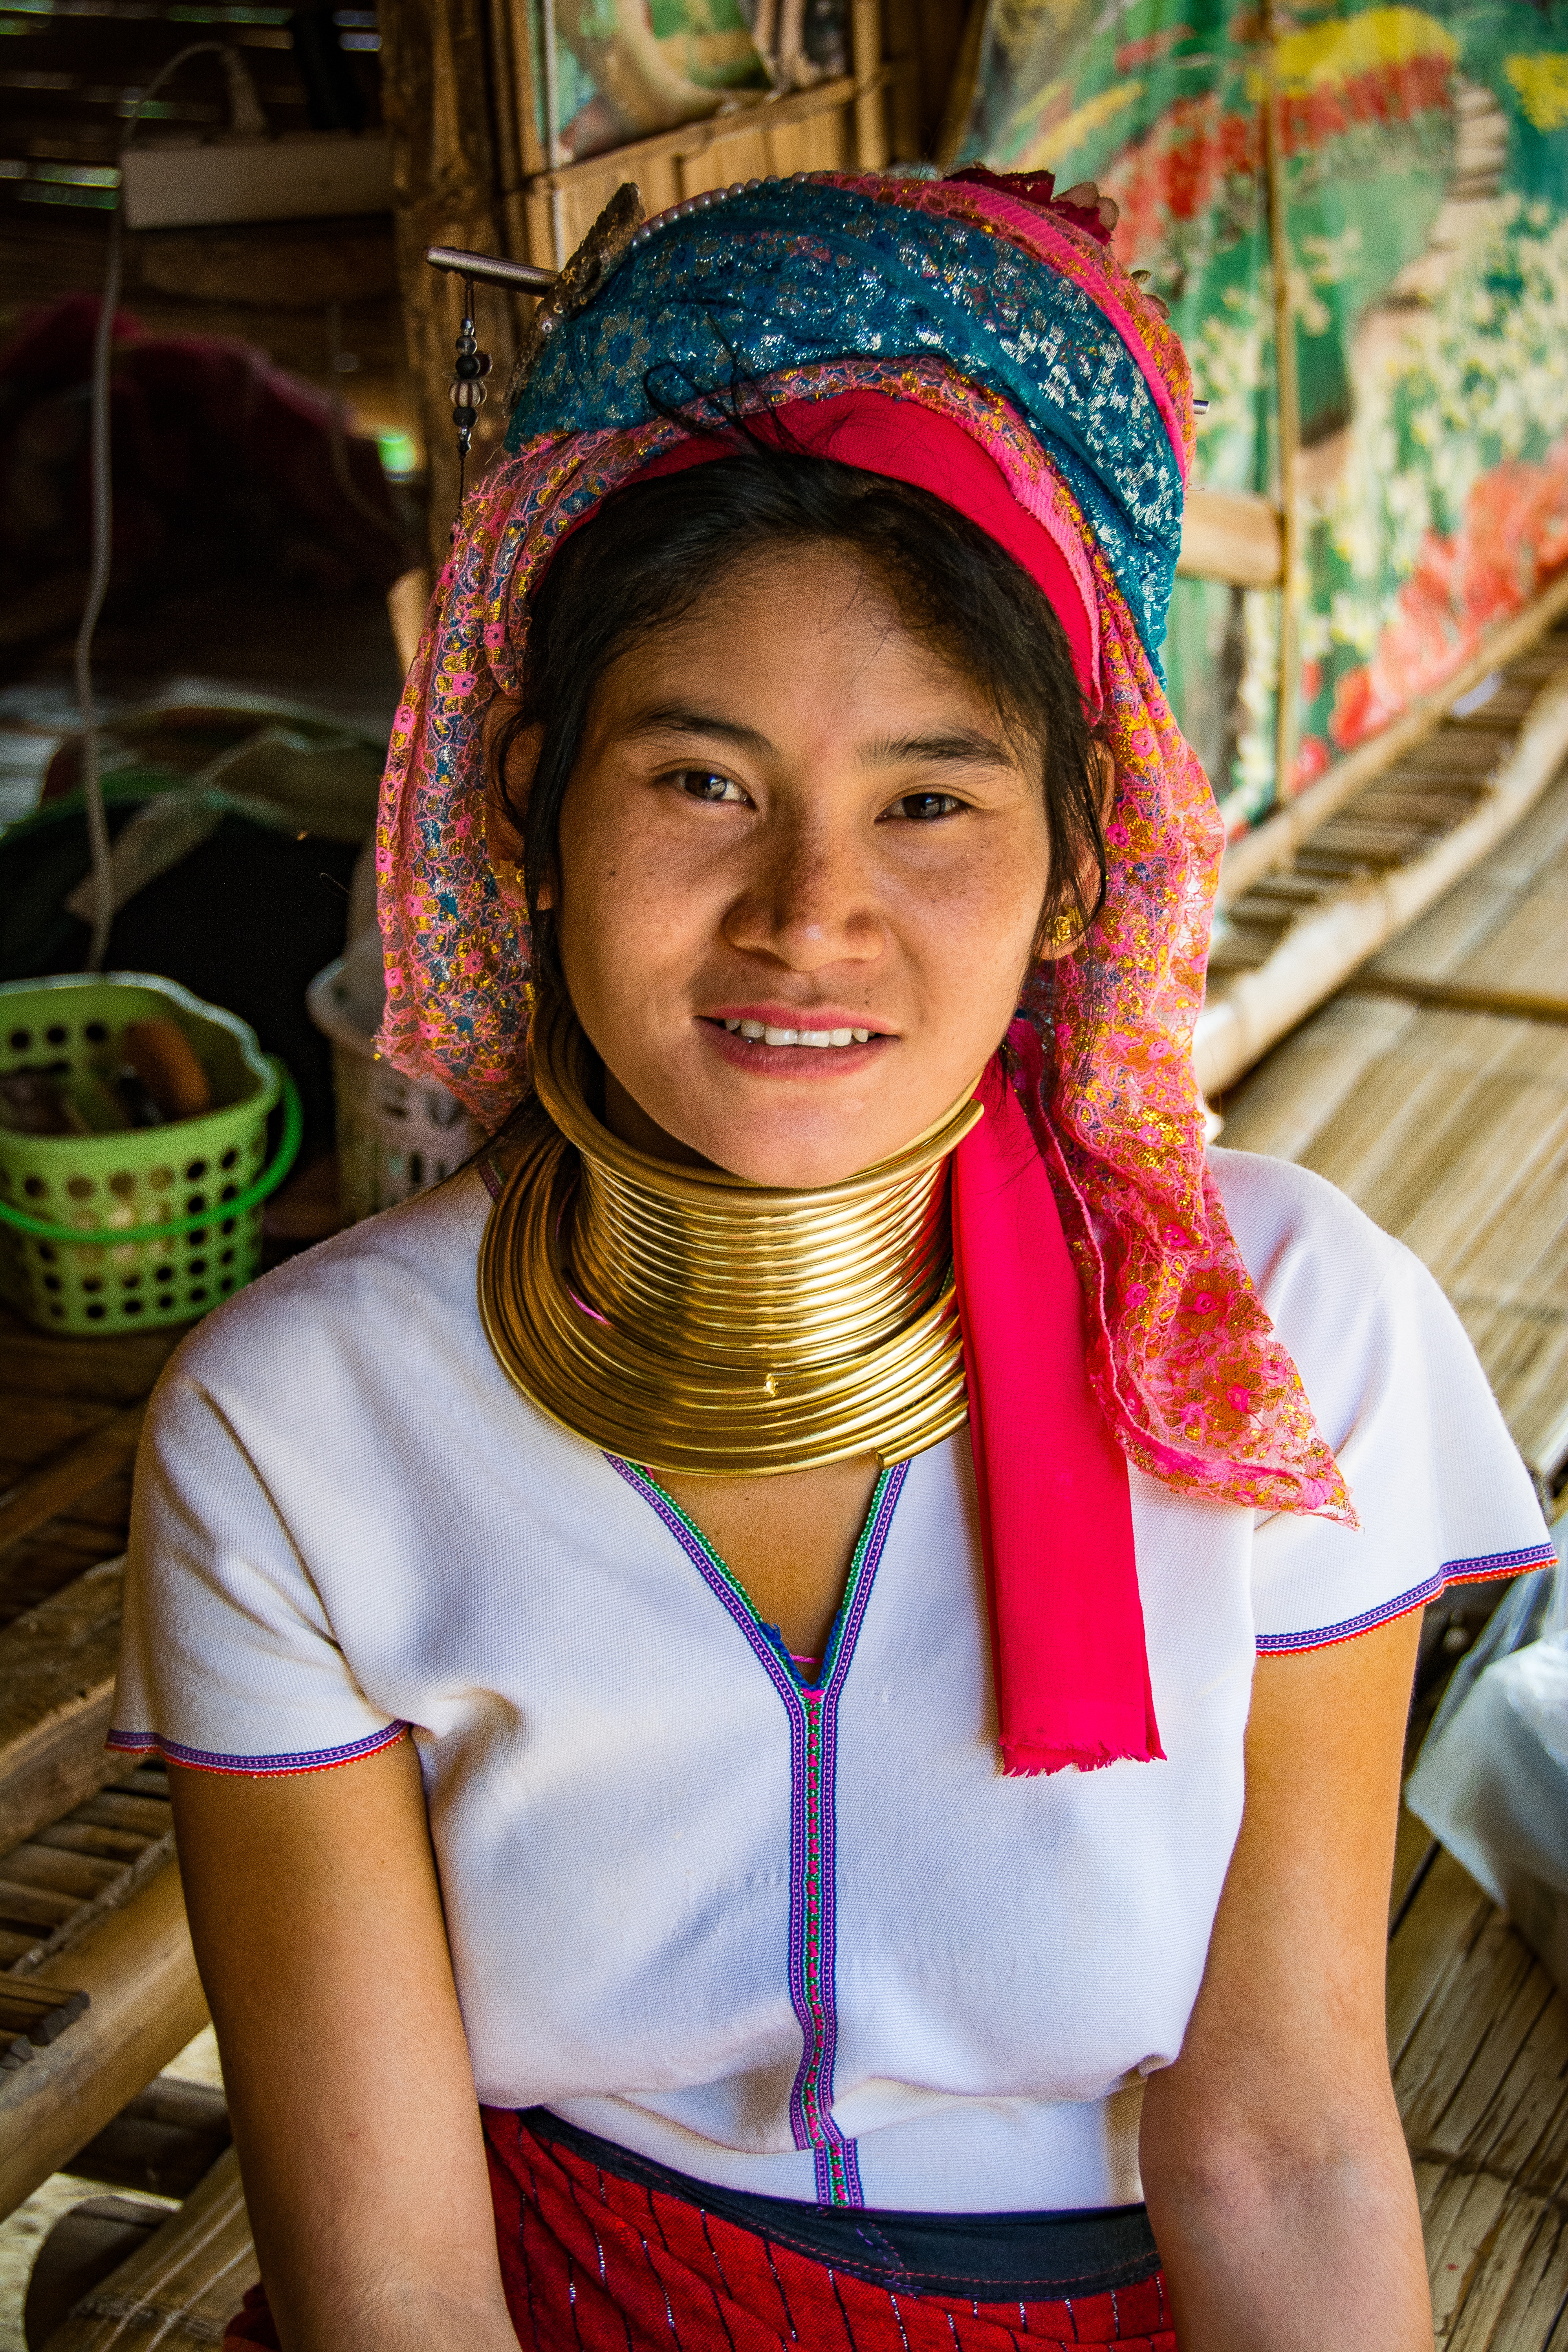
mountain, girl, travel, asia, child, human, hat, tourism, headgear, smile, thailand, long neck, tribe, north, temple, women, eye, skin, culture, tradition, thai, chiang mai, fashion accessory